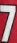
Number: 7